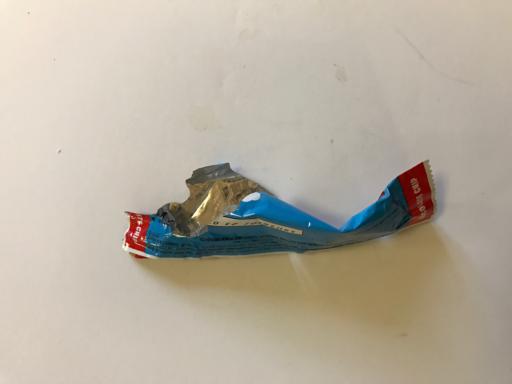
Waste category: trash